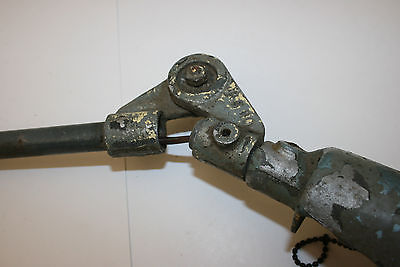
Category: lamp